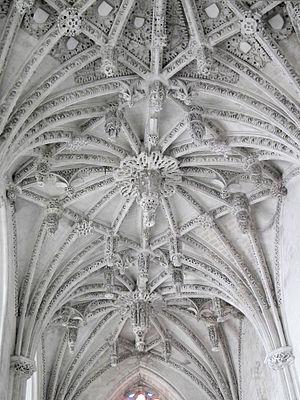
L'architecture gothique est un style architectural d'origine française qui s'est développé à partir de la seconde partie du Moyen Âge en Europe occidentale. Elle apparaît en Île-de-France et en Haute-Picardie au XIIᵉ siècle. Elle se diffuse rapidement au nord puis au sud de la Loire et en Europe jusqu'au milieu du XVIᵉ siècle et même jusqu'au XVIIᵉ siècle dans certains pays. L'esthétique gothique et ses techniques se perpétuent dans l'architecture française au-delà du XVIᵉ siècle, en pleine période classique, dans certains détails et modes de constructions. Enfin, un véritable renouveau apparaît avec la vague de l'historicisme du XIXᵉ siècle jusqu'au début du XXᵉ siècle. Le style a alors été qualifié de néo-gothique.